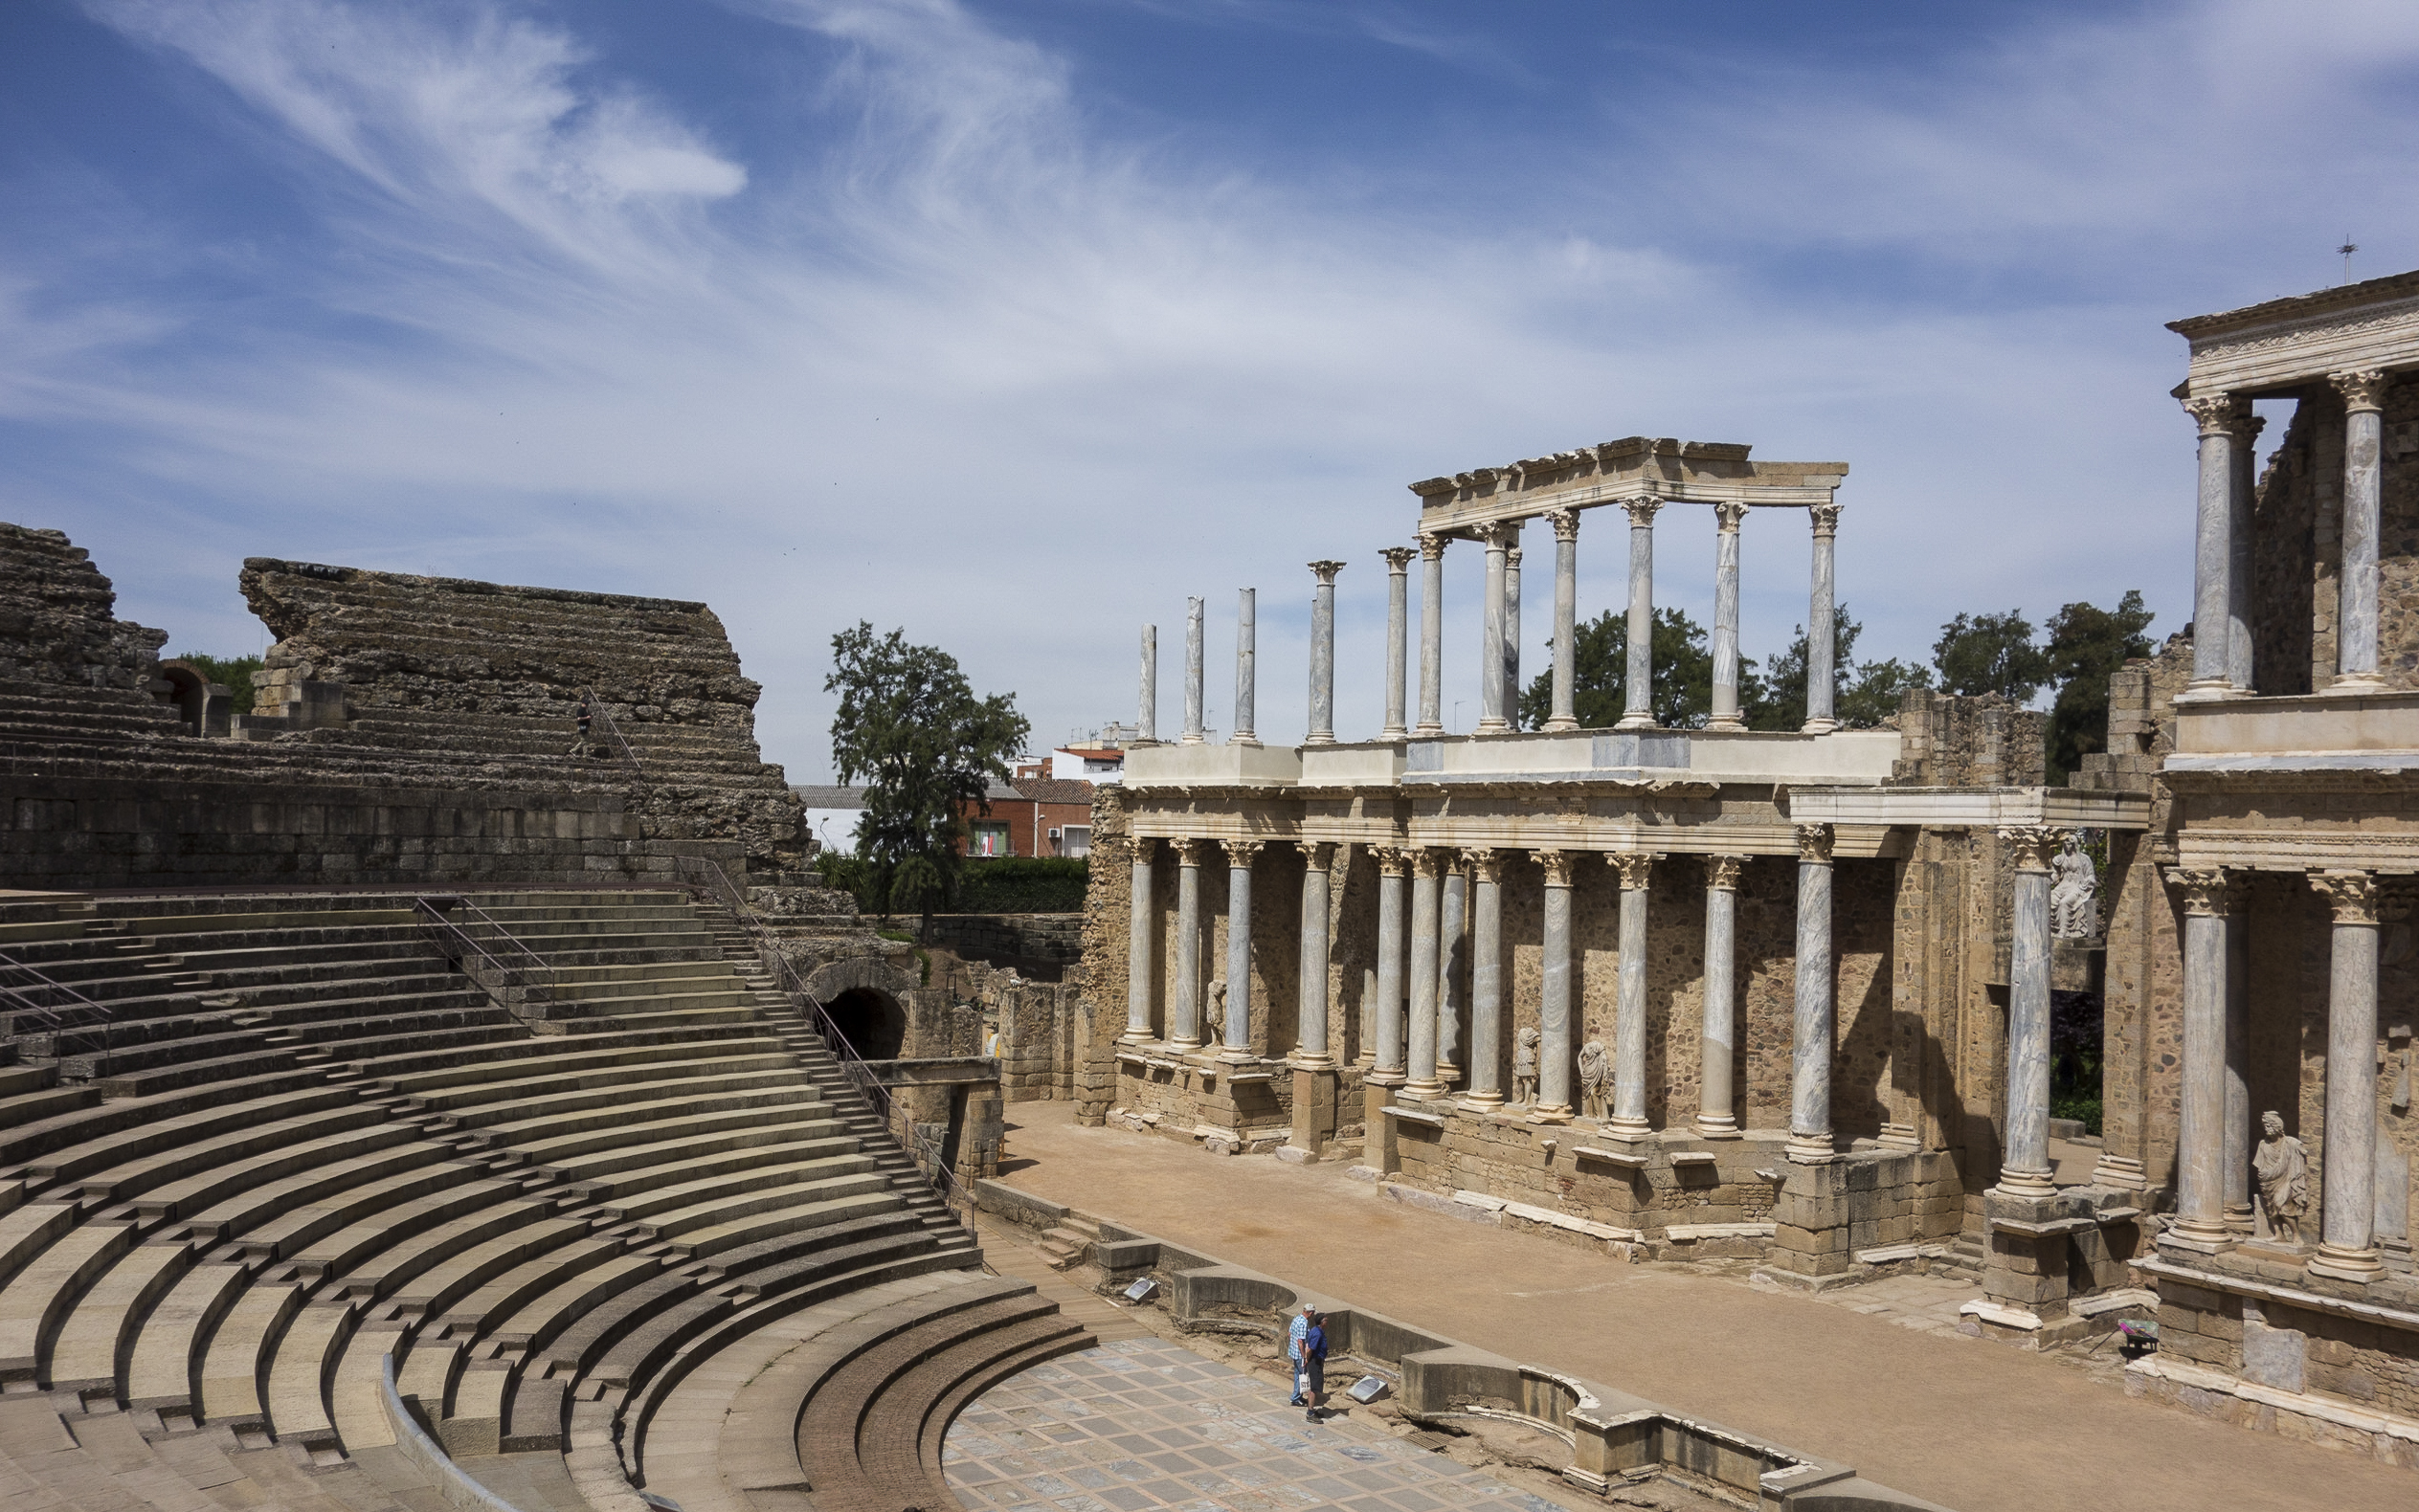
structure, building, palace, column, landmark, espagne, amphitheatre, temple, ruins, history, merida, ancient rome, archaeological site, roman temple, historic site, ancient history, ancient roman architecture